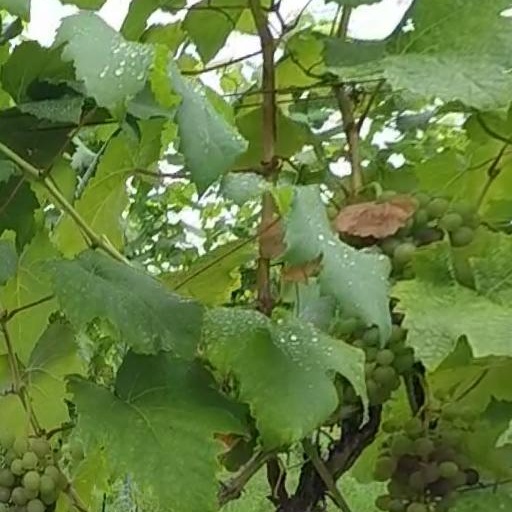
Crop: grape